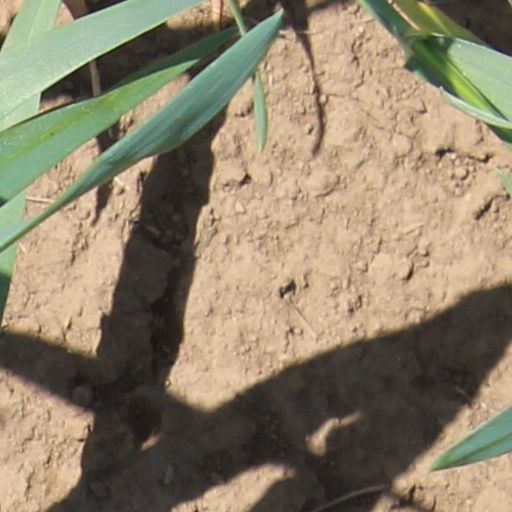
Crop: wheat